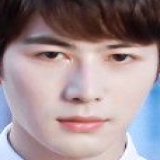
diễn viên Trần Học Đông